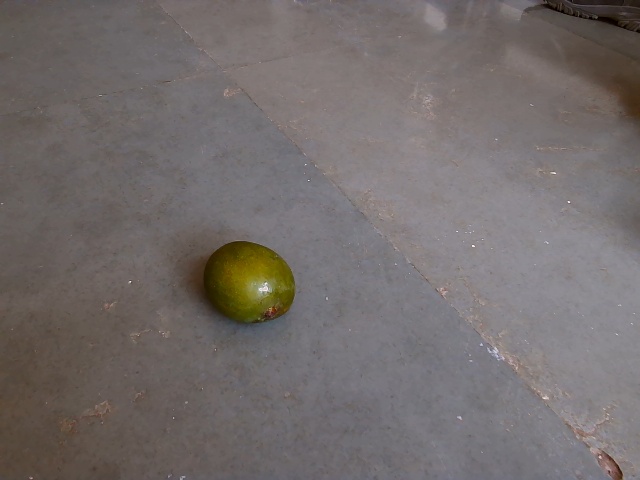
Label: Raw_Mango